Describe the emotion expressed in this image:  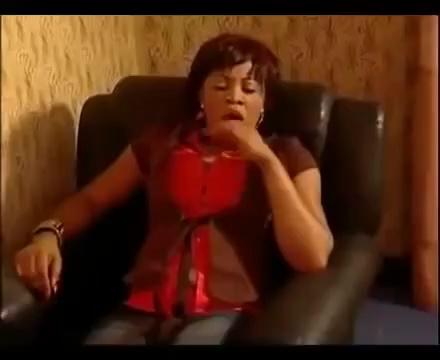
This person displays Suffering, valence and arousal with low intensity.